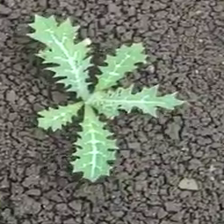
Weed species: Bilayat_(Mexicana_Argemone)